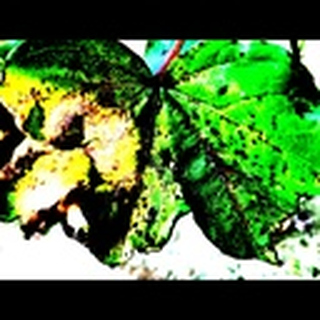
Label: cotton_bacterial_blight